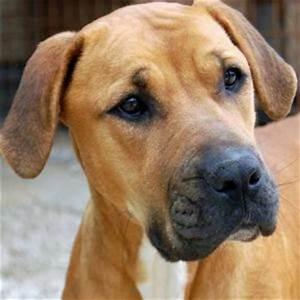
dog